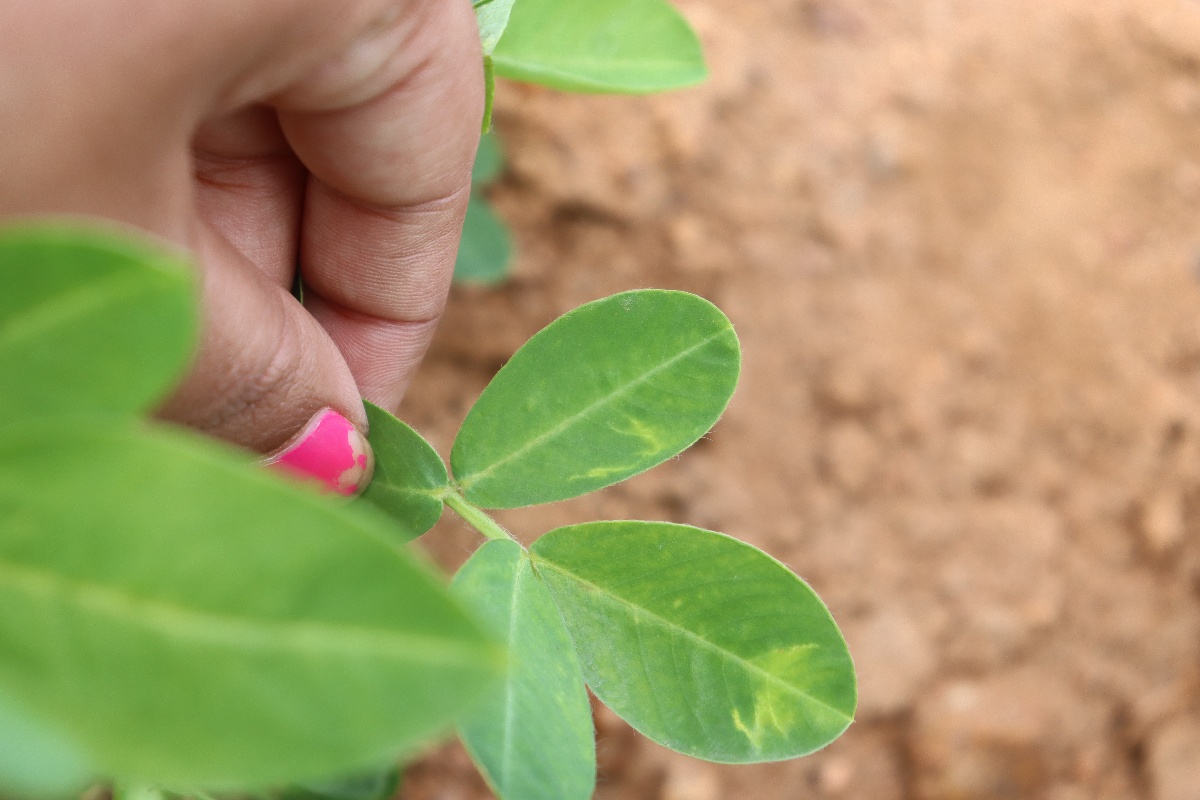
Label: healthy leaf